JoJo's Bizarre Adventure: Stardust Crusaders

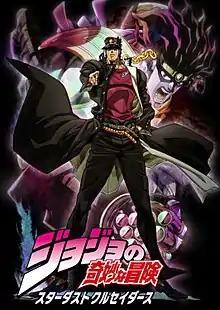
Key visual, featuring Jotaro Kujo and his Stand, Star Platinum

is the second season of the "JoJo's Bizarre Adventure" anime by David Production, based on the "JoJo's Bizarre Adventure" manga series by Hirohiko Araki. It is the 3rd animated adaptation of the manga's third part, "Stardust Crusaders", following an original video animation series by A.P.P.P. that was released first in 1993 and continued later in 2000.